The Culinary Institute of America at Hyde Park

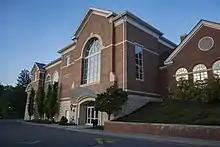
Marriott Pavilion

In 1907, the present Jesuit cemetery was created in a filled-in swamp, replacing two previous burial grounds on the campus. Along with those exhumed from the prior cemetery, twenty-four bodies were brought from West Park across the river to the new cemetery. The cemetery was expanded an acre north in 1939 and began use in the late 1940s.